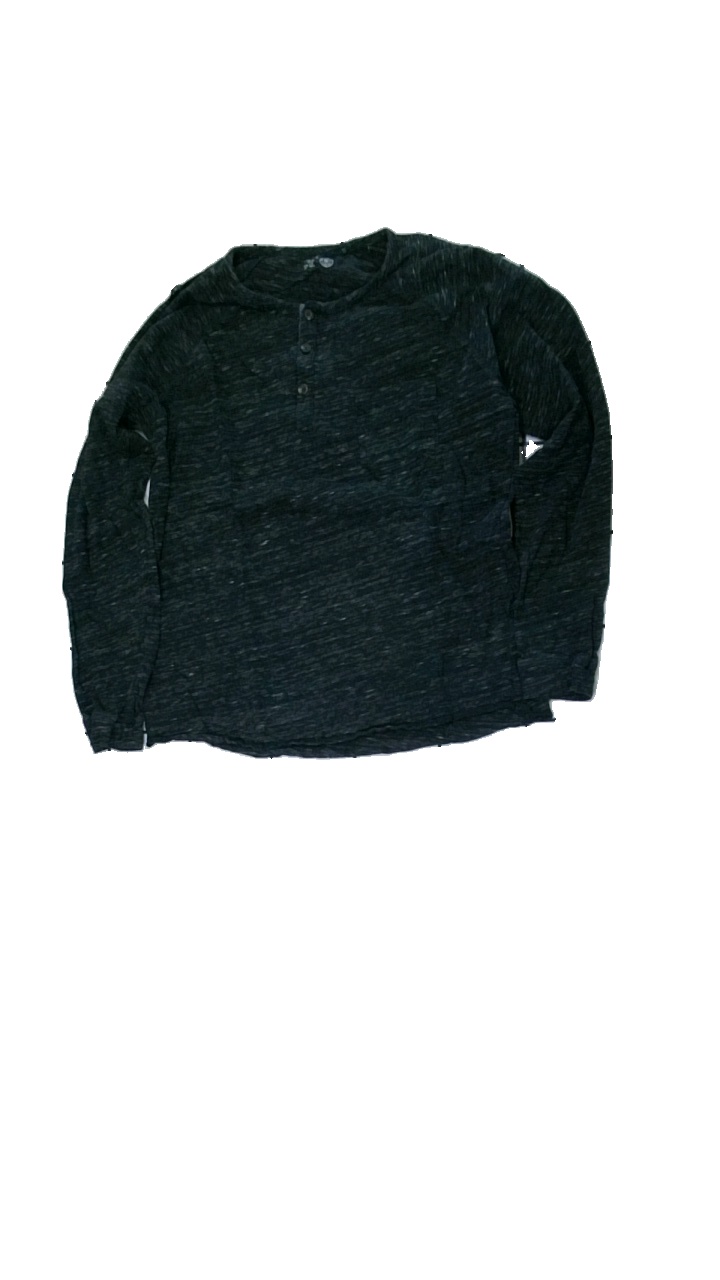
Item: Top (Children)
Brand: Lindex
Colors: Grey
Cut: Regular
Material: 100% cotton
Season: All
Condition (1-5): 2
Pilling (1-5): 3
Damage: extra hål pga lösa trådar
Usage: Export
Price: <50